Pei Ziye

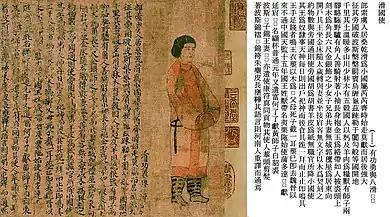
One of the Hephthalite (滑, Hua) ambassadors whom Pei Ziye commented upon, at the Chinese court of Emperor Yuan of Liang in his capital Jingzhou in 516–520 CE, with explanatory text. "Portraits of Periodical Offering of Liang", 11th century Song copy.

Pei Ziye (裴子野, 471–532) was a Chinese historian of the southern Liang dynasty; he lived through the Liu Song and Southern Qi dynasties. He was the grandson of another historian, Pei Yin (裴駰), a son of the famous historian Pei Songzhi.